Marmoutier Abbey, Tours

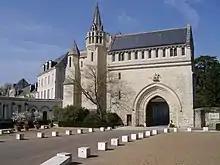
Marmoutier Abbey

Marmoutier Abbey — also known as the Abbey of Marmoutier or Marmoutiers — was an early monastery outside Tours, Indre-et-Loire, France. In its later days it followed the Benedictine order as an influential monastery with many dependencies.